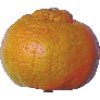
Label: Mandarine 1